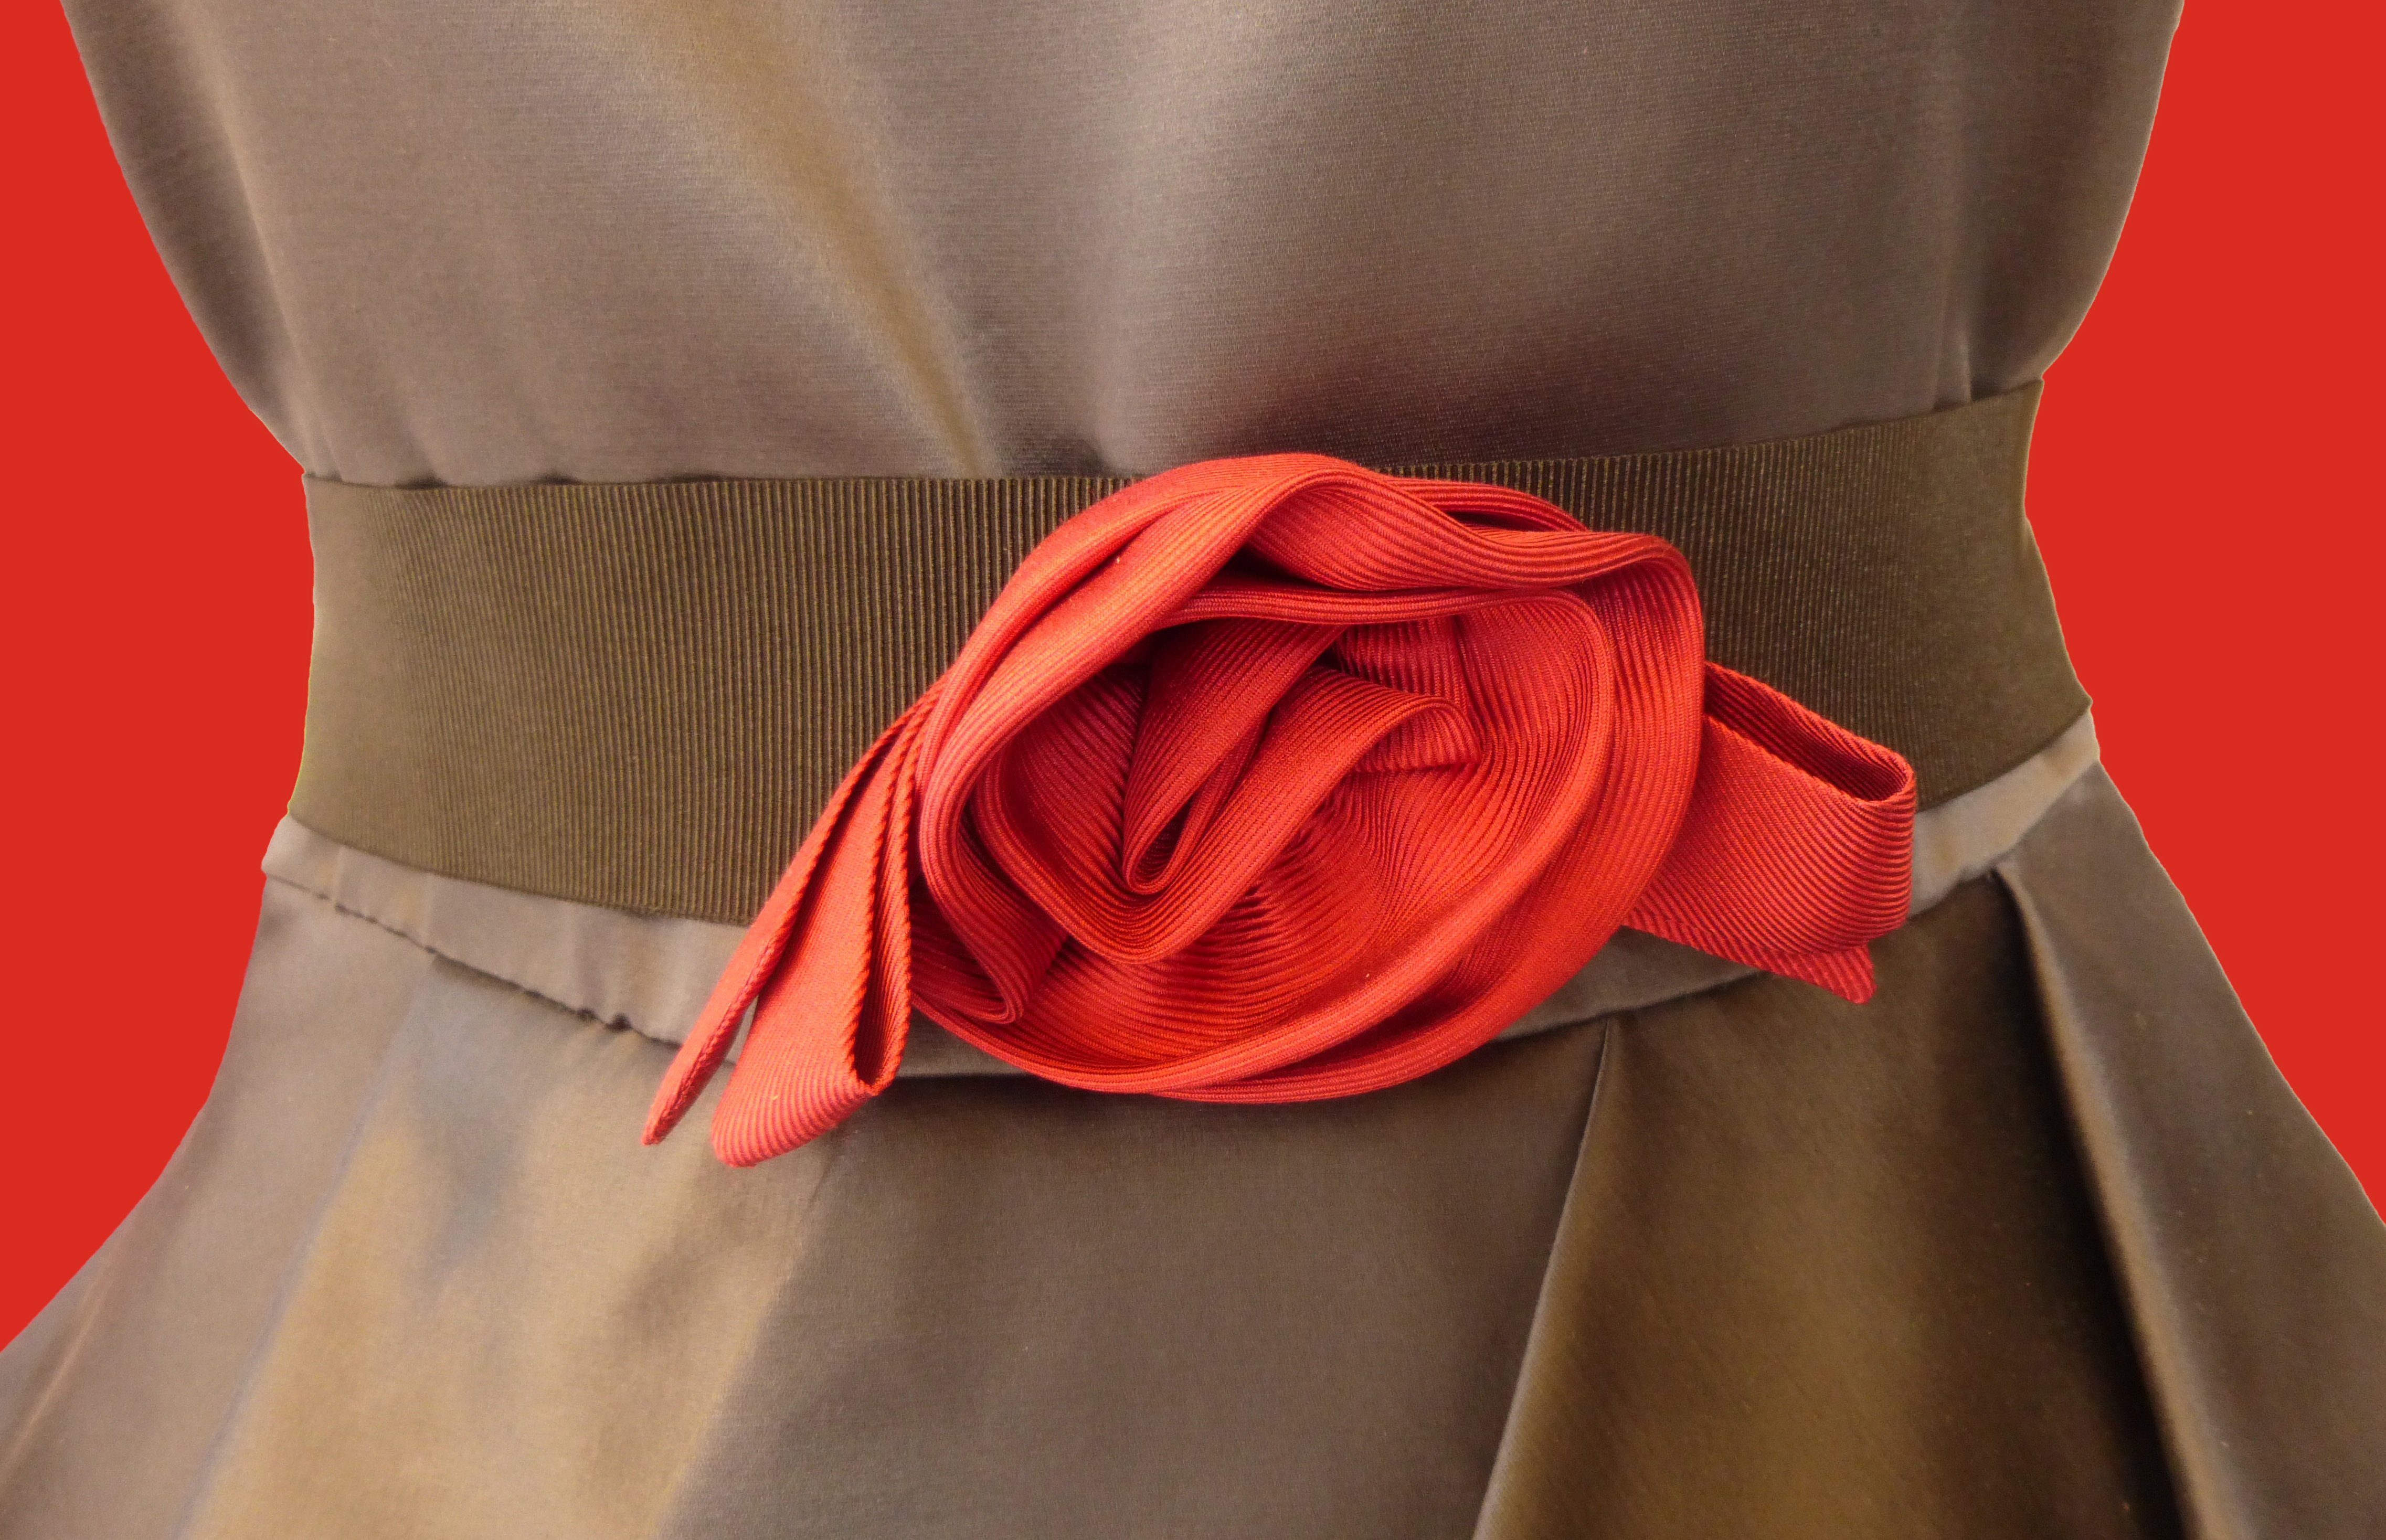
window, orange, red, clothing, arm, outerwear, material, human body, textile, dress, neck, beautiful, elegant, gown, satin, women's fashion, fashion accessory